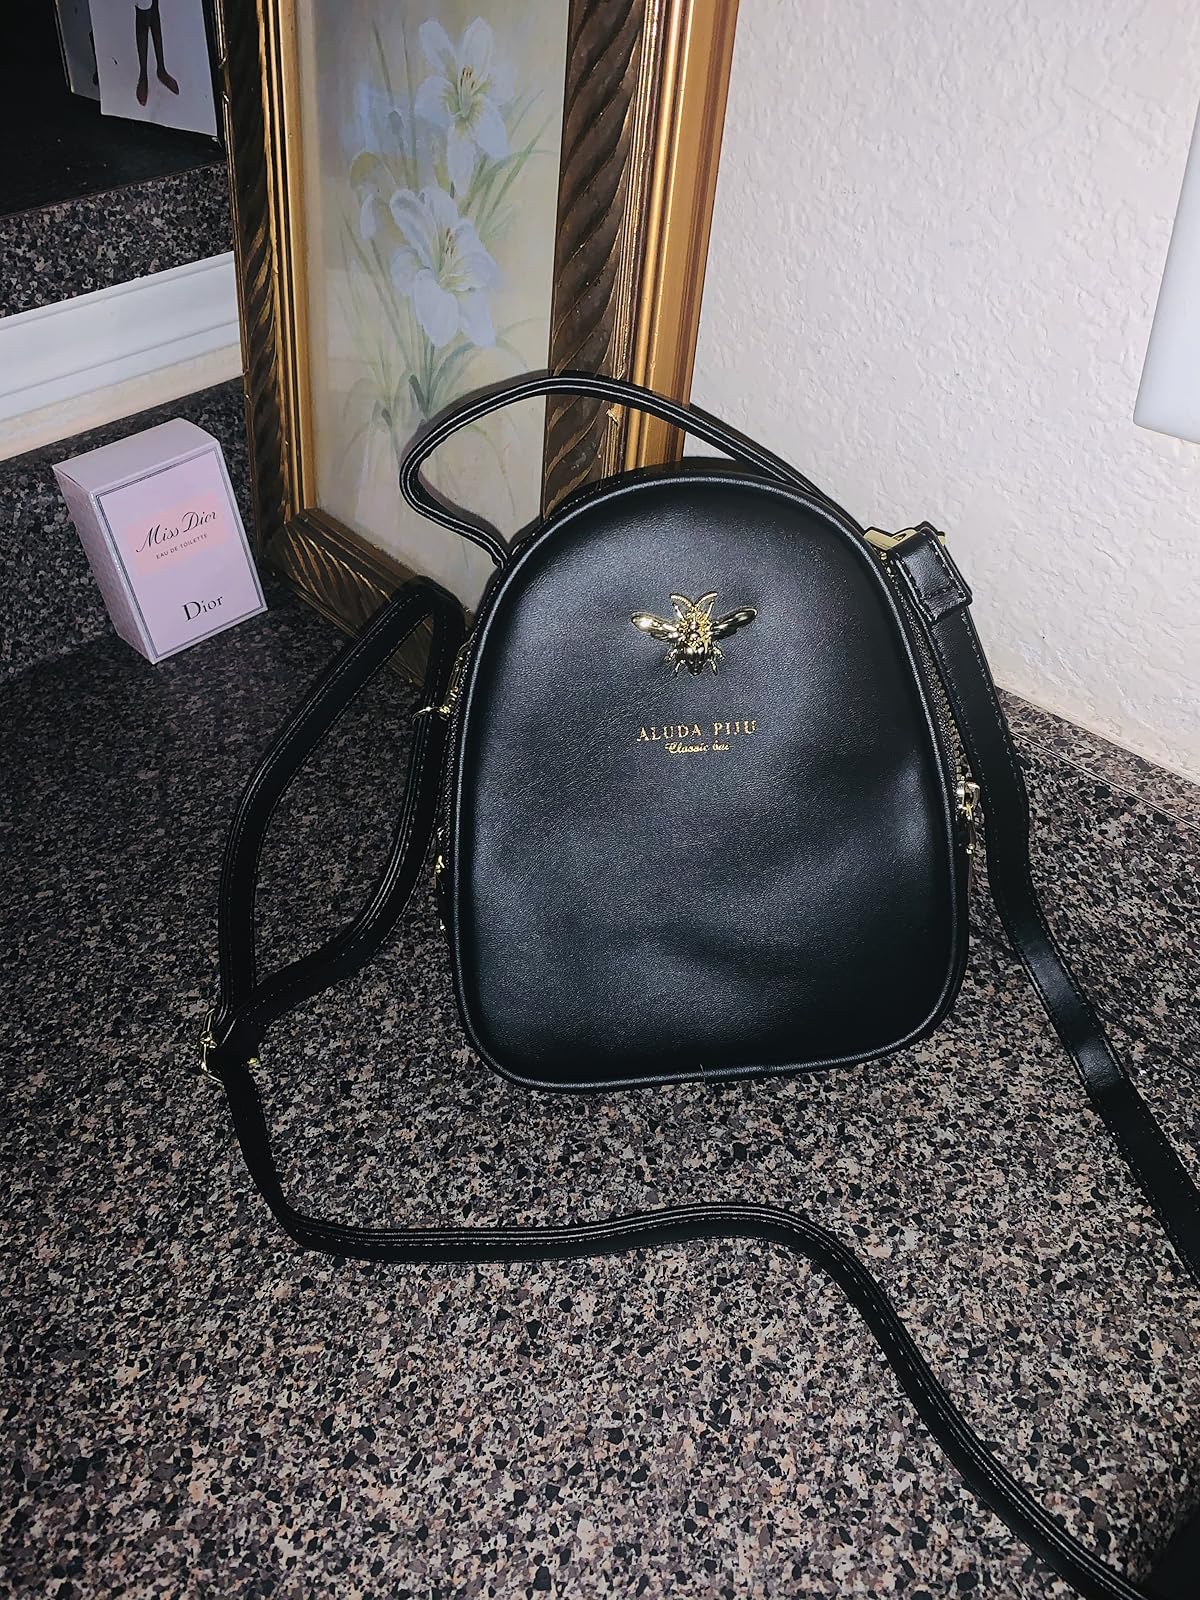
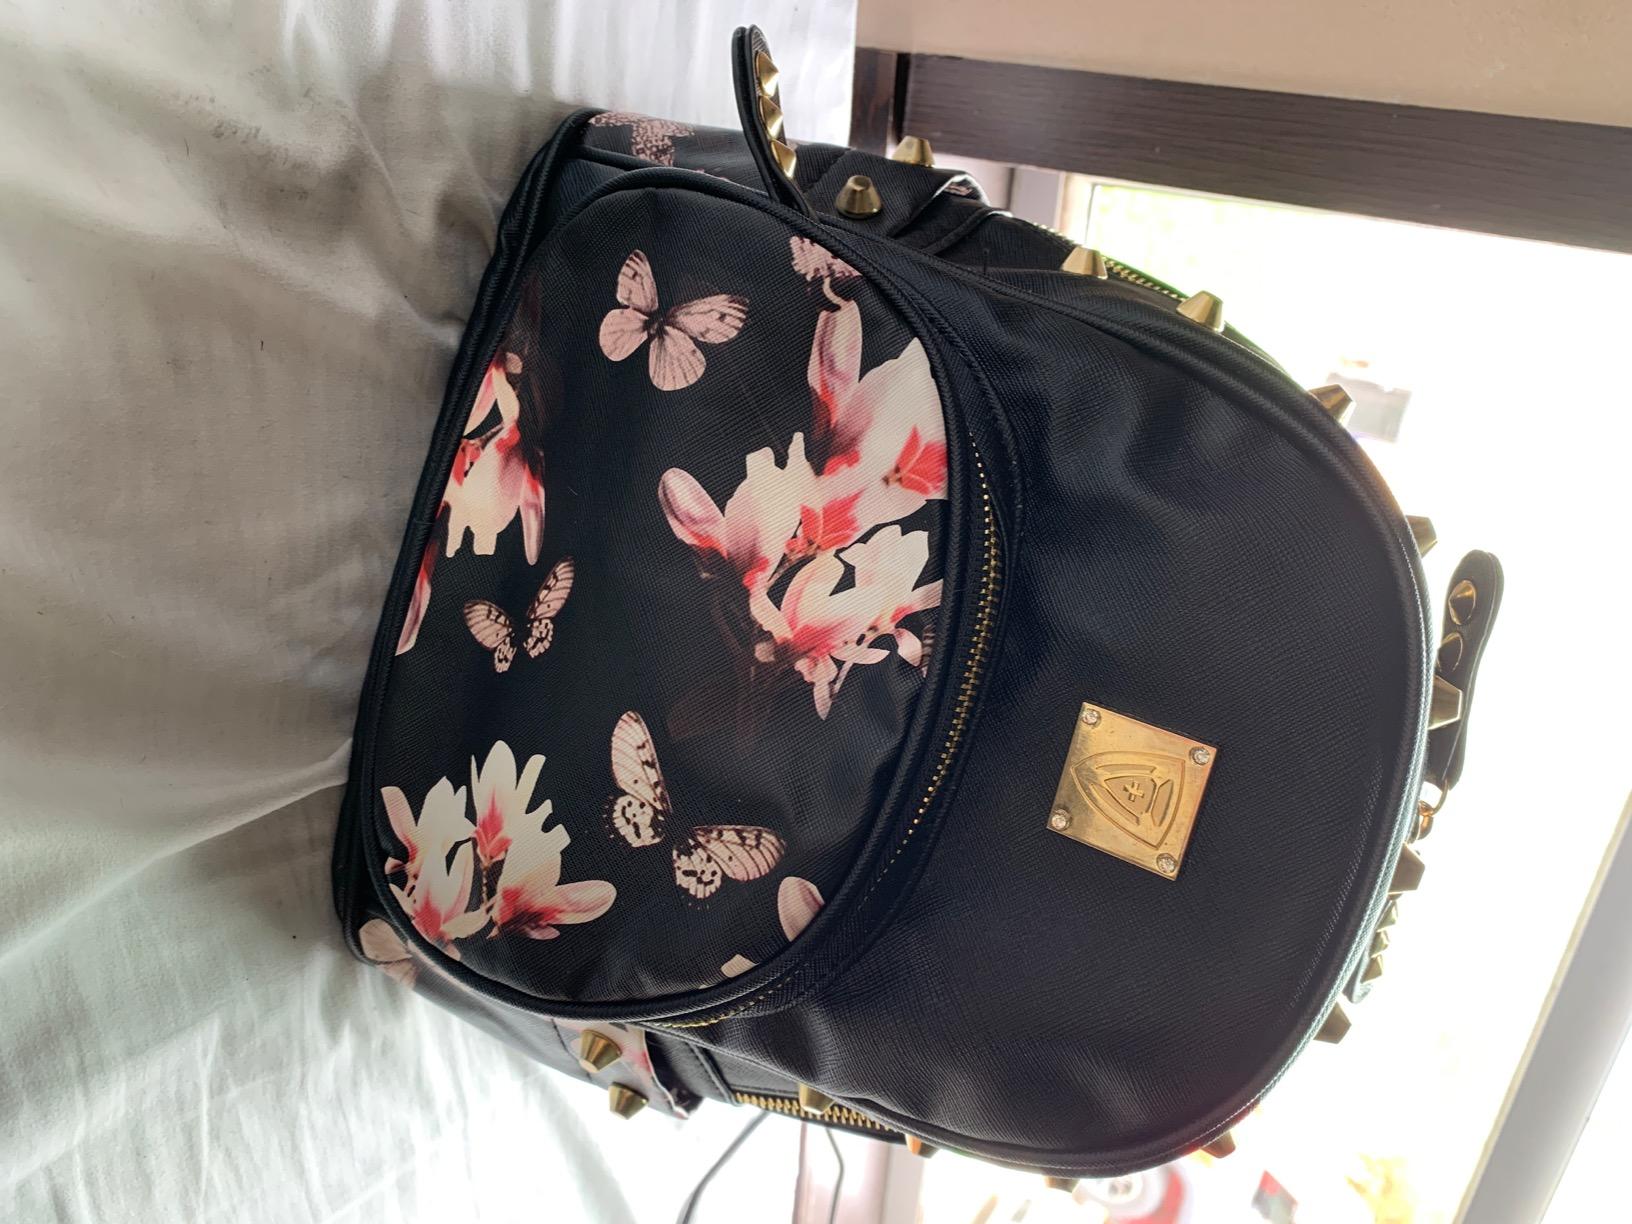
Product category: accessories_handbag
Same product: no